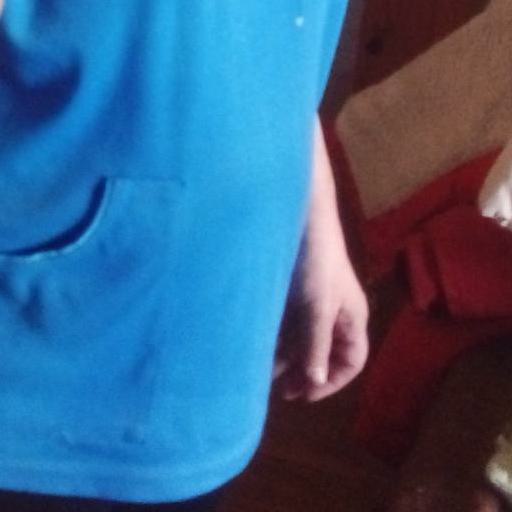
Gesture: no_gesture